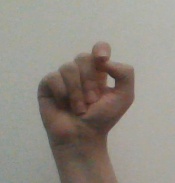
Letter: fa